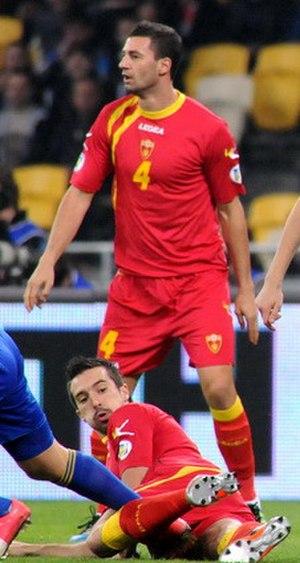
Milan Jovanović, né le 21 juillet 1983 à Čačak, est un footballeur international monténégrin.